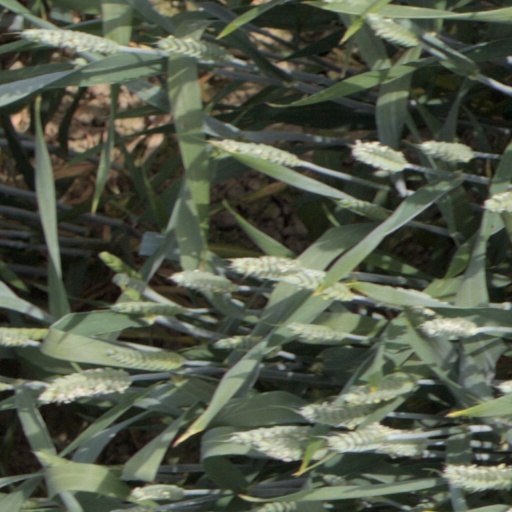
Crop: wheat